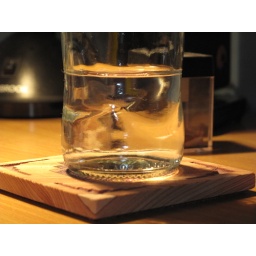
Water in glass bottle - 2